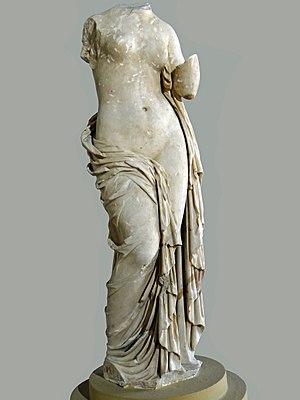
Musée des Beaux-Arts d'Agen - Vénus du Mas-d'Agenais
La Vénus d'Arles est une sculpture en marbre dégagée en 1651, lors de la fouille des vestiges romains proches du théâtre antique d'Arles. Elle représente probablement la déesse Aphrodite. À l'époque de sa découverte elle fut l'antique de référence, mais aujourd'hui la restauration effectuée par Girardon au XVIIᵉ siècle suscite des réserves bien que sa portée ait été très exagérée. À ce titre, elle témoigne de l'évolution de la science archéologique. Alors qu'il s'agit vraisemblablement d'une copie romaine, elle constitue l'une des traces majeures de la sculpture du second classicisme grec rattachée à l'œuvre de Praxitèle. On lui reconnaît d'être un type iconographique pour certaines répliques et statues semblables. Elle pourrait être l'une des sources d'inspiration du mythe de l'Arlésienne.
Le Mas-d'Agenais est une commune du Sud-Ouest de la France, située dans le département de Lot-et-Garonne en région Nouvelle-Aquitaine.